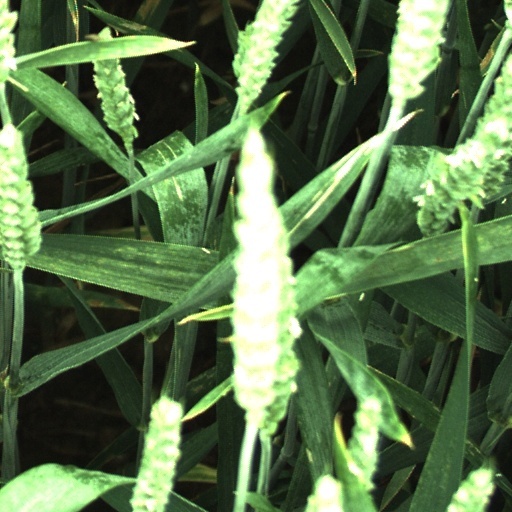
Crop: wheat